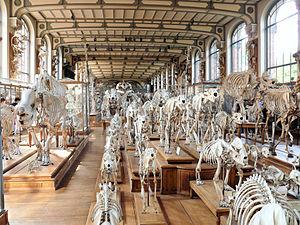
Galerie de paléontologie et d'anatomie comparée - Premier niveau